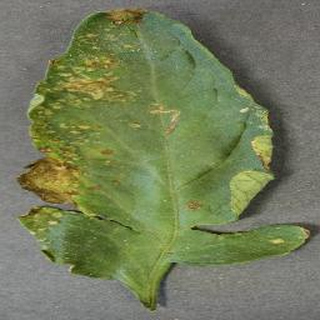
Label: tomato_bacterial_spot